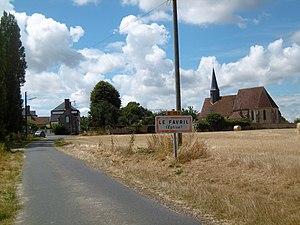
Le Favril vue sur l'église en arrivant de Chuisnes
Le Favril est une commune française située dans le département d'Eure-et-Loir en région Centre-Val de Loire.